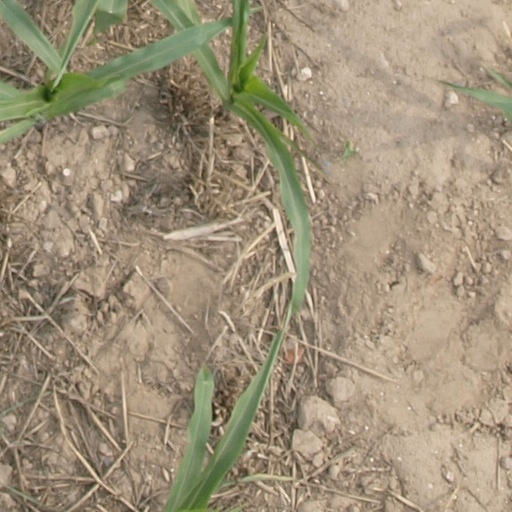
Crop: maize; corn